Politics of Singapore

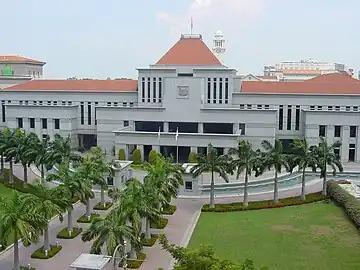
Parliament House

The unicameral Singaporean parliament is the legislature in Singapore with the president as its head. Before independence in 1965, it was known as the Legislative Assembly. It currently consists of 93 members of parliament. The maximum term of any one parliament is five years, after which a general election must be held within three months of the dissolution of parliament.